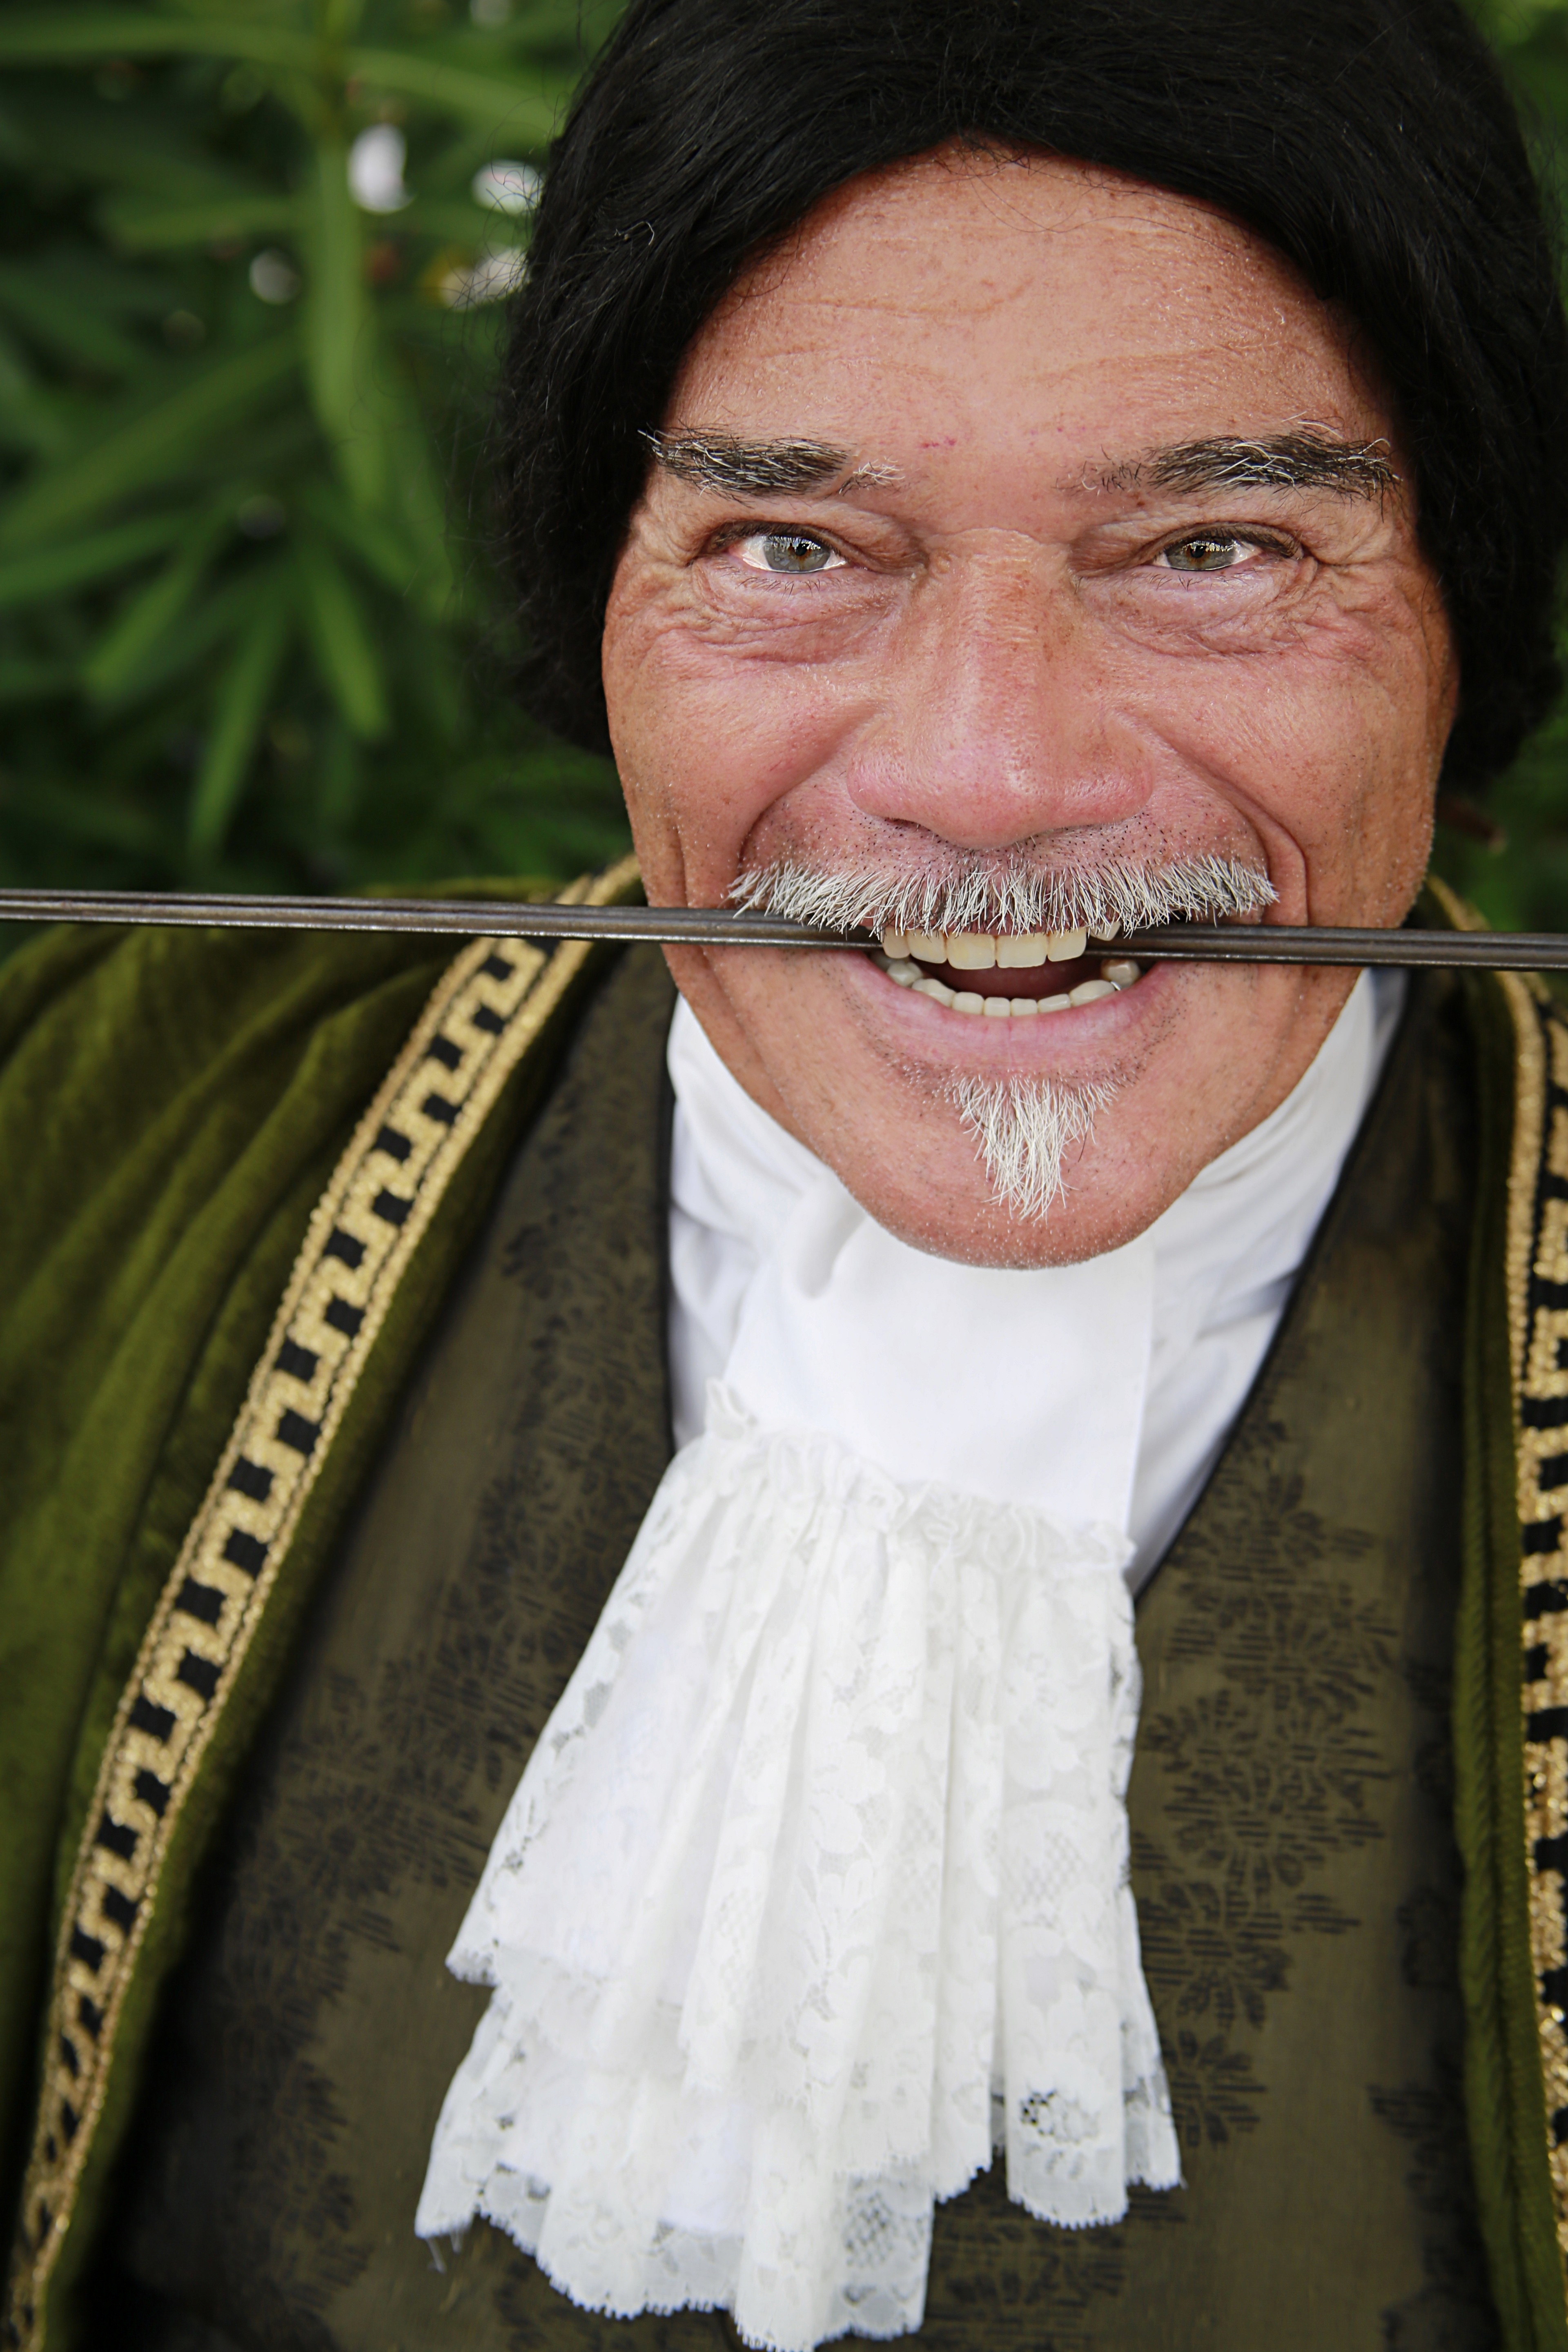
man, person, people, male, portrait, child, facial expression, smile, face, theatre, eye, head, photograph, skin, author, costume, poet, grandparent